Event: Nepal Earthquake
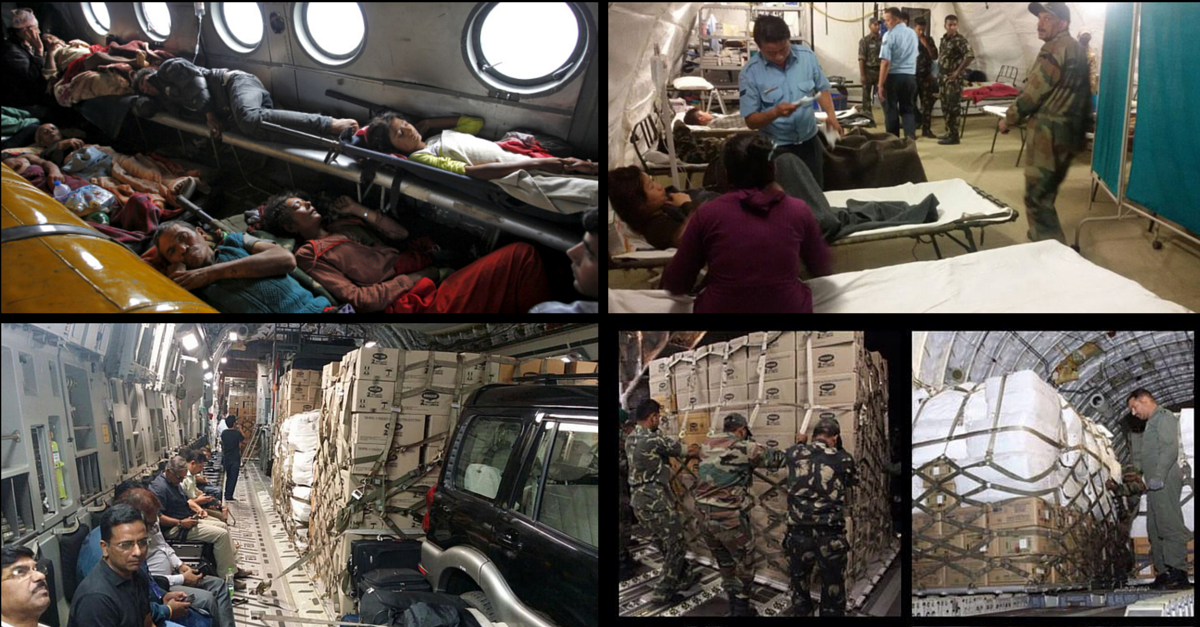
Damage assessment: no_damage